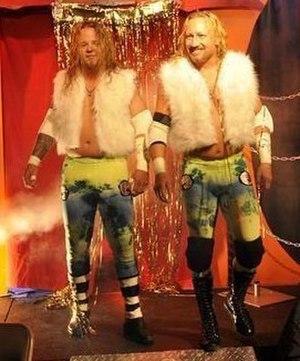
Jeremy « Jerry » Lynn est un catcheur américain.